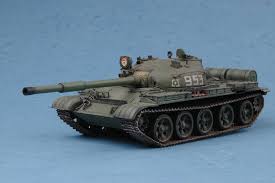
Label: T-62